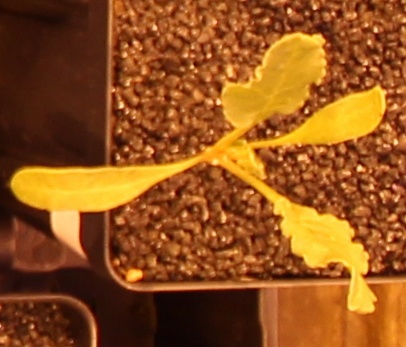
Label: Sugar beet